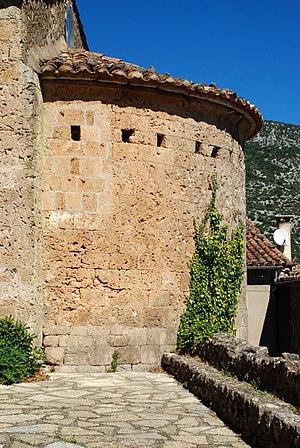
France - Hérault - Église Notre-Dame de Pégairolles-de-Buèges
En architecture religieuse, le chevet désigne généralement l'extrémité du chœur d'une église derrière le maître-autel et le sanctuaire de l'église, parce que, dans les édifices au plan en croix latine, le chevet correspond à la partie de la croix sur laquelle le Christ crucifié posa sa tête.
L'église Notre-Dame est une église romane située à Pégairolles-de-Buèges dans le département français de l'Hérault en région Occitanie.